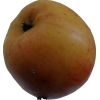
Label: apple